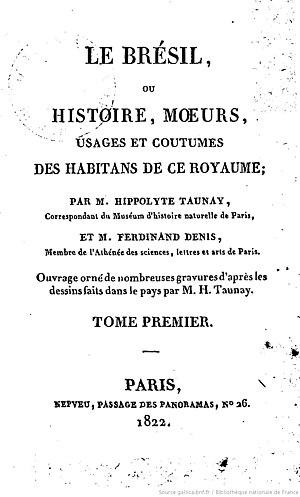
Le Brésil, ou Histoire, moeurs, usages et coutumes des habitans de ce royaume Hippolyte Taunay et Ferdinand Denis
Patrimoines partagés est un programme de coopération numérique entre bibliothèques à l’international lancé par la Bibliothèque Nationale de France en 2016. Il s’agit de numériser des fonds et de les rendre accessibles en ligne sur une plateforme commune. Il a pour objectif la création de bibliothèques numériques bilatérales ou internationales, témoignant des interactions entre la France et le monde et ouvrant la voie à de nouvelles recherches et relations.
Jean-Ferdinand Denis, né le 13 août 1798 à Paris et mort le 1ᵉʳ août 1890 à Paris, est un voyageur et historien français spécialiste de l'histoire du Brésil au XIXᵉ siècle. Il fut administrateur de la bibliothèque Sainte-Geneviève.